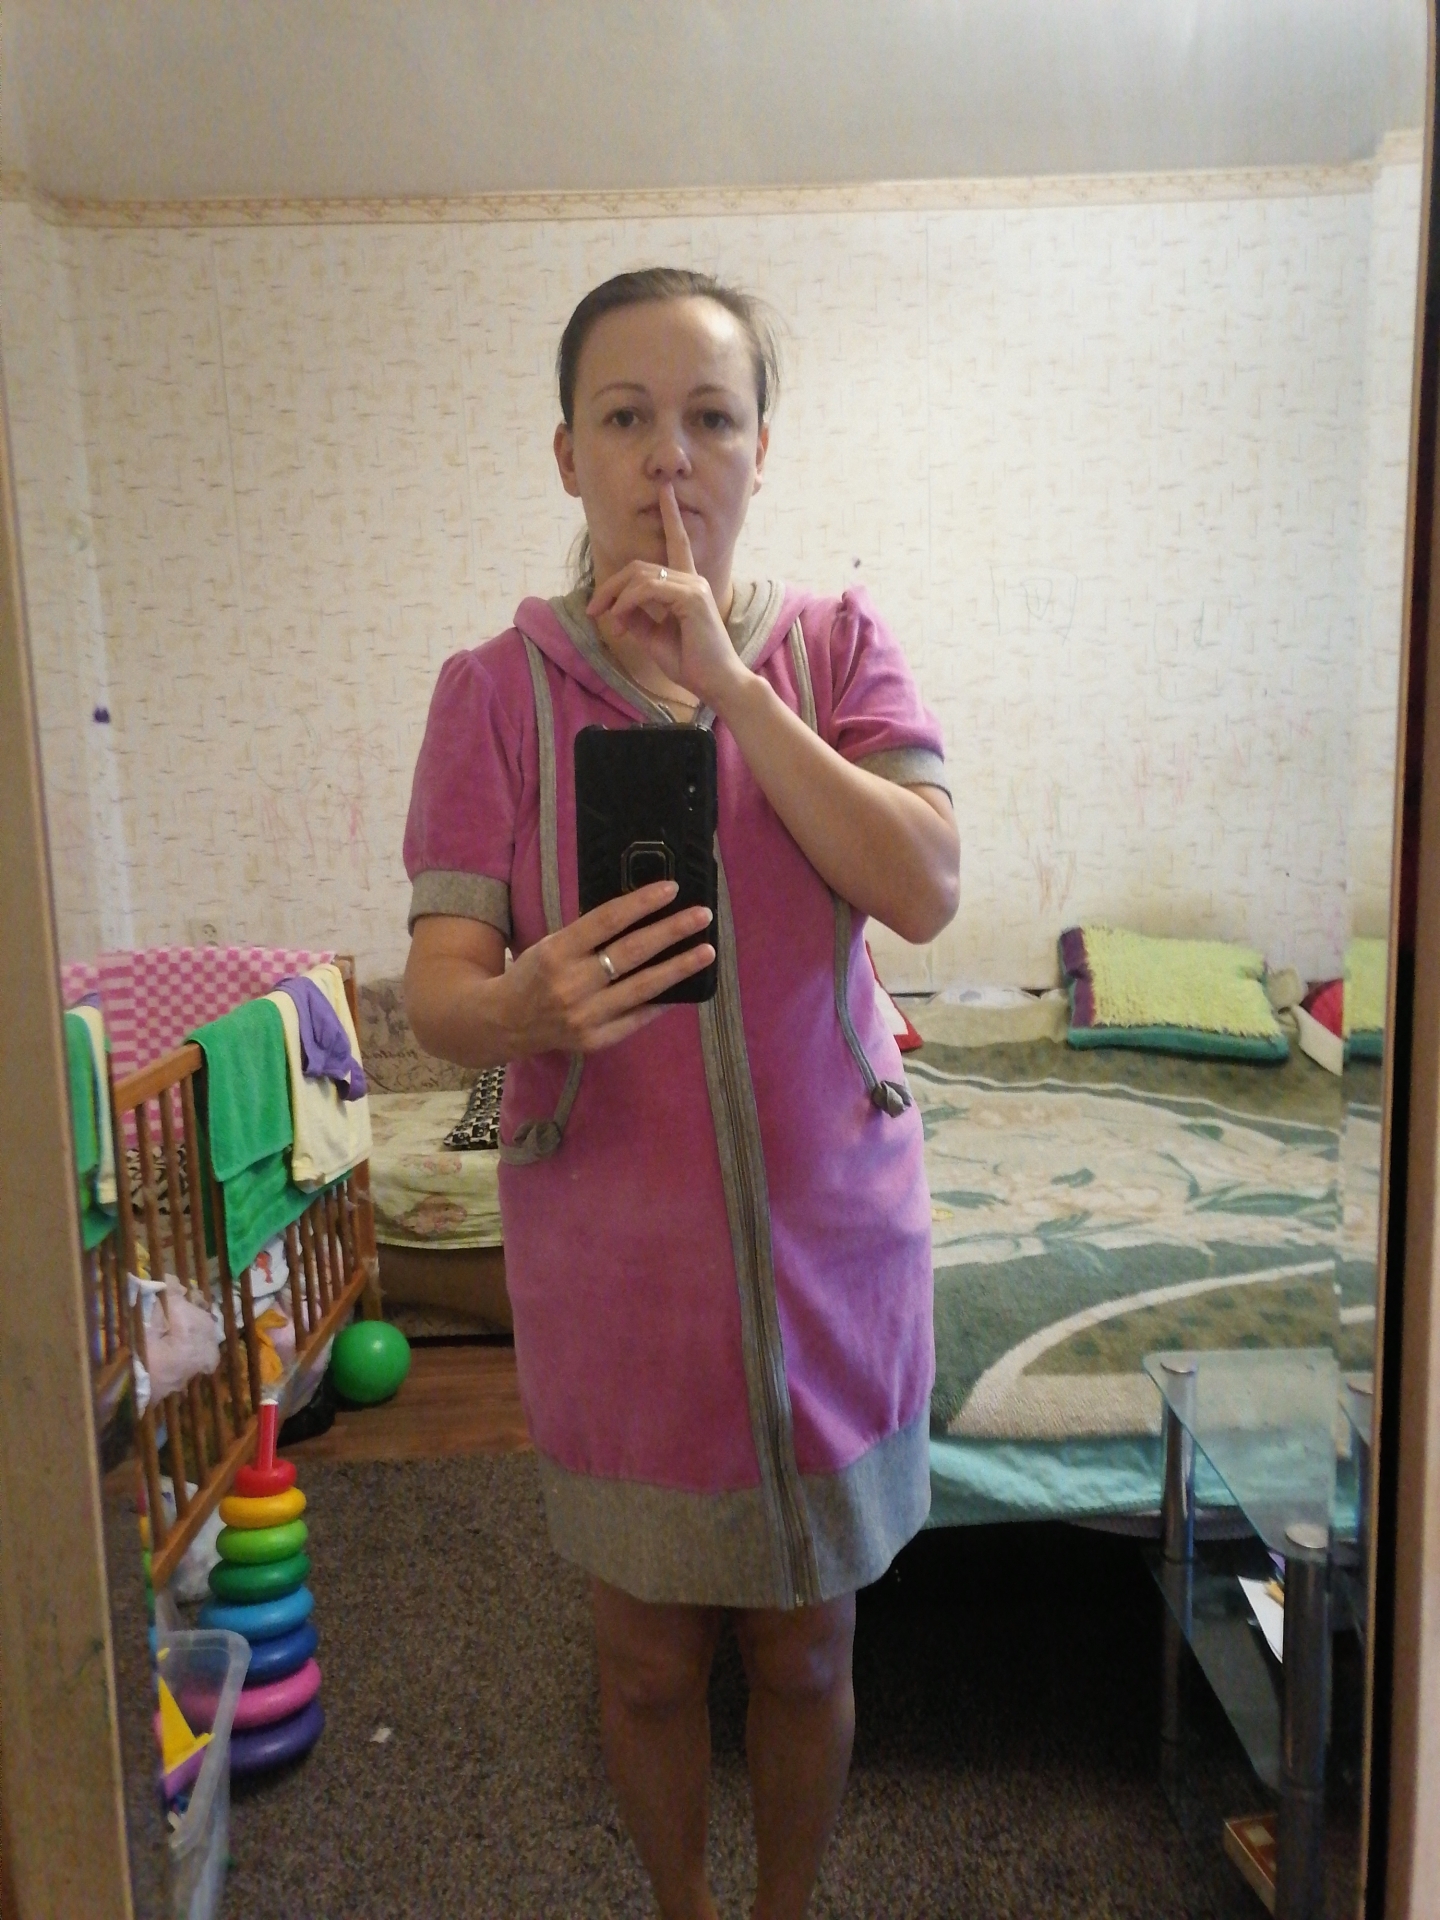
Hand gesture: mute